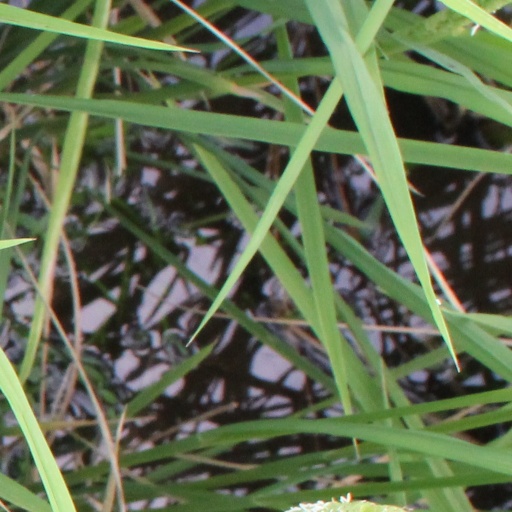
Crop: rice